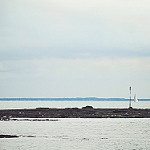
Label: sea